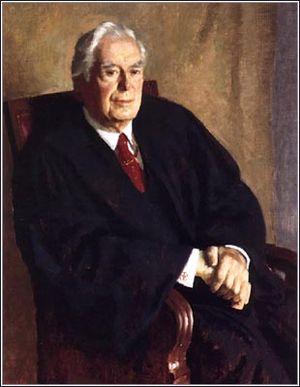
Warren Earl Burger, né à Saint Paul le 17 septembre 1907 et mort à Washington, D.C. le 25 juin 1995, est le 15ᵉ président de la Cour suprême des États-Unis, de 1969 à 1986.